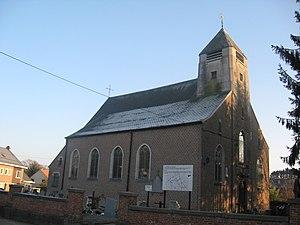
Cette page regroupe l'ensemble des monuments classés de la ville belge de Tielt-Winge.